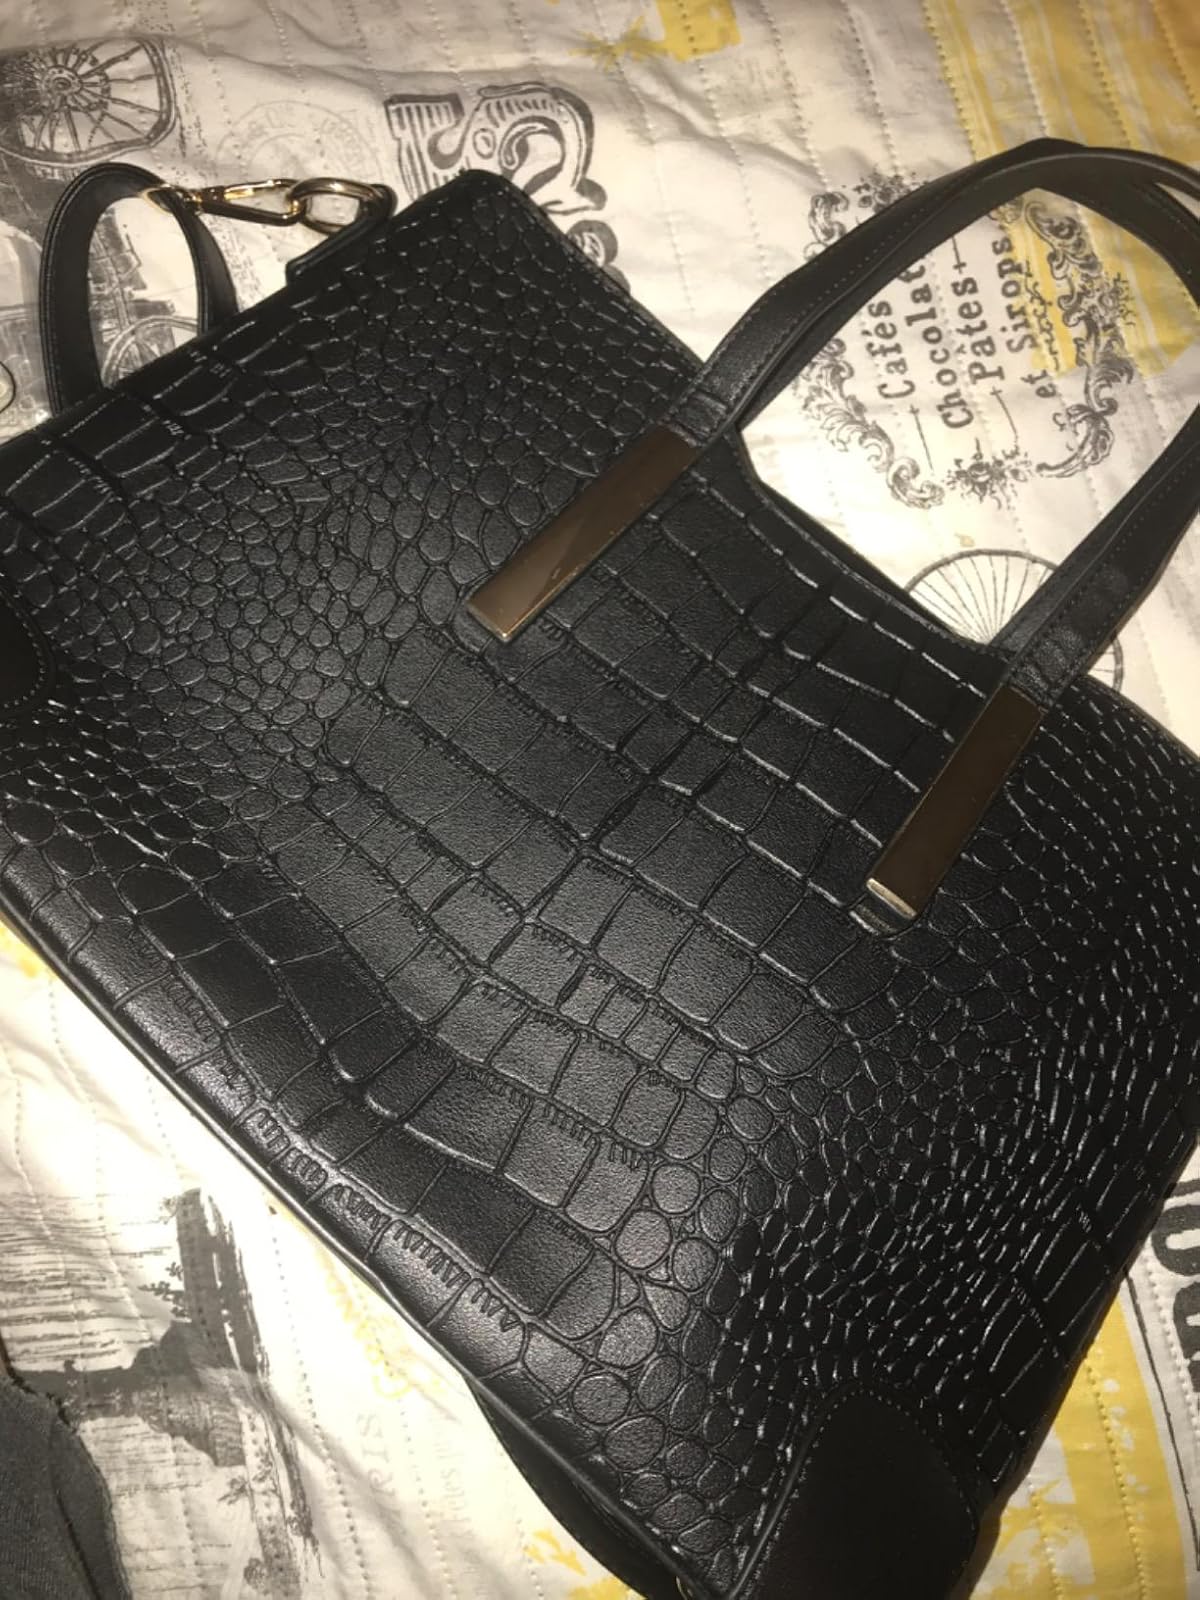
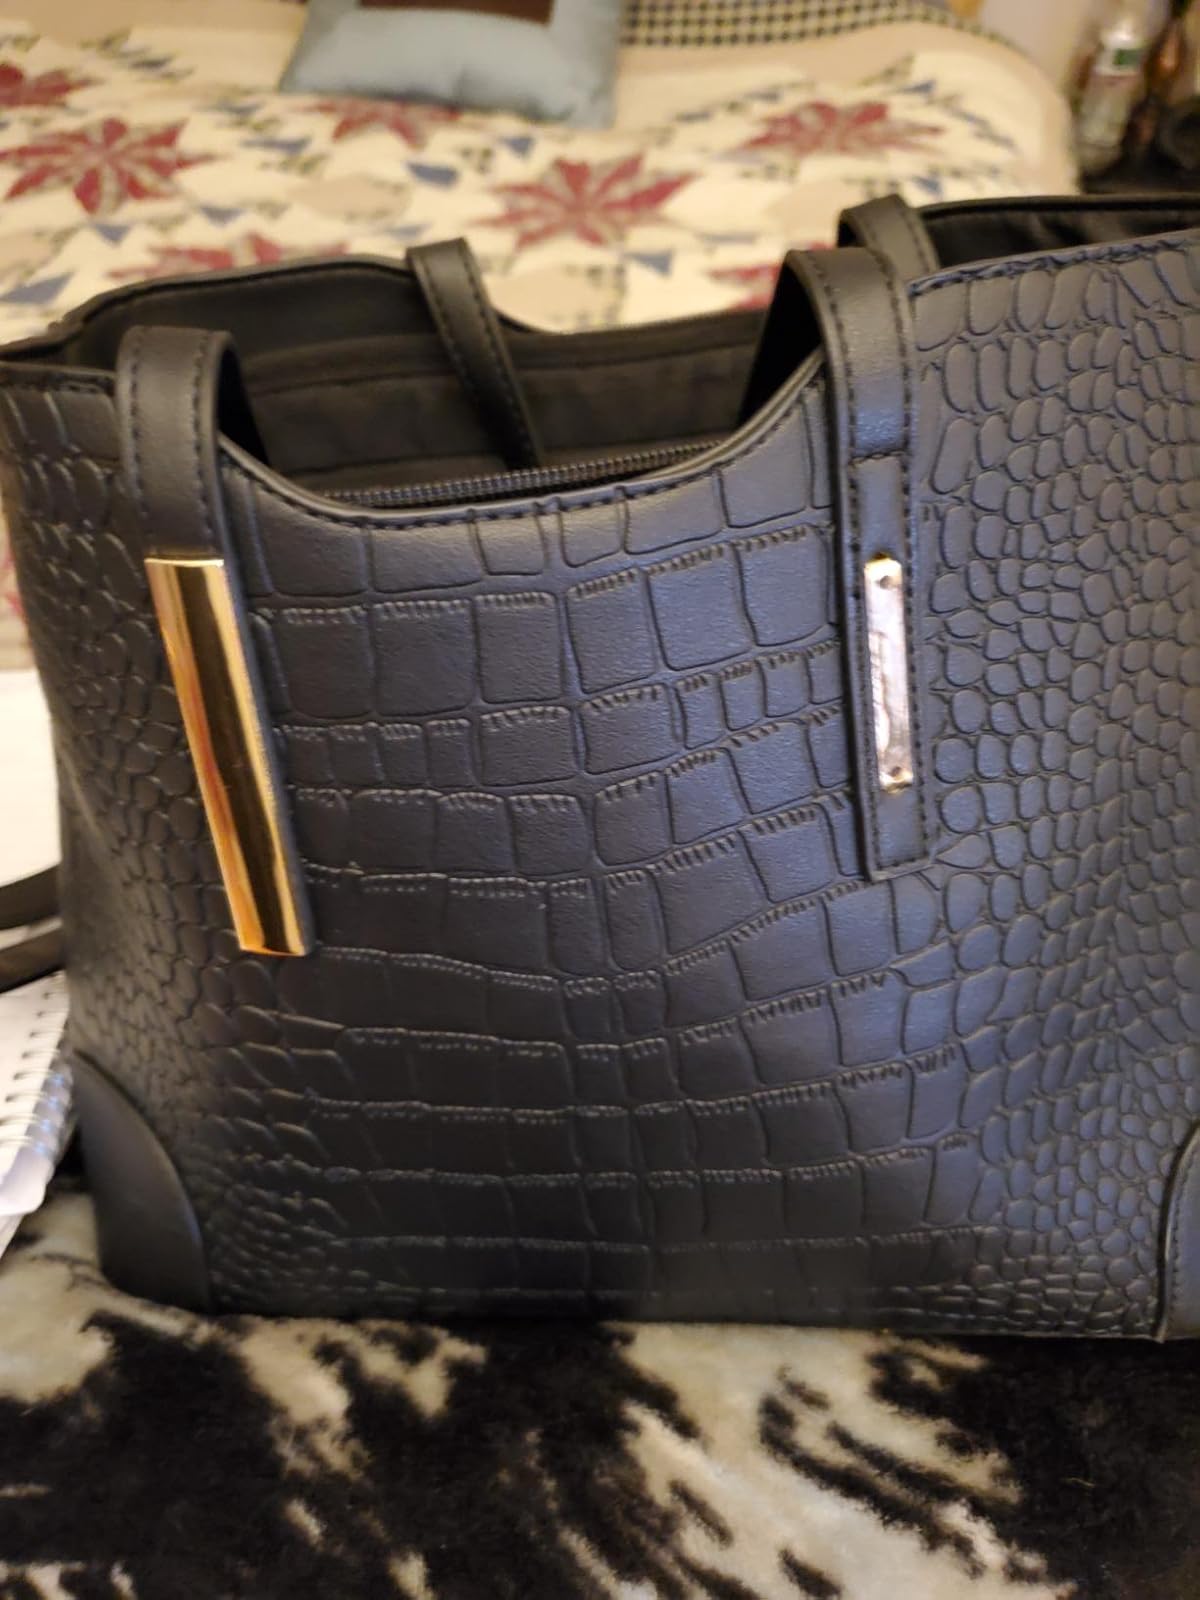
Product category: accessories_handbag
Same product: yes